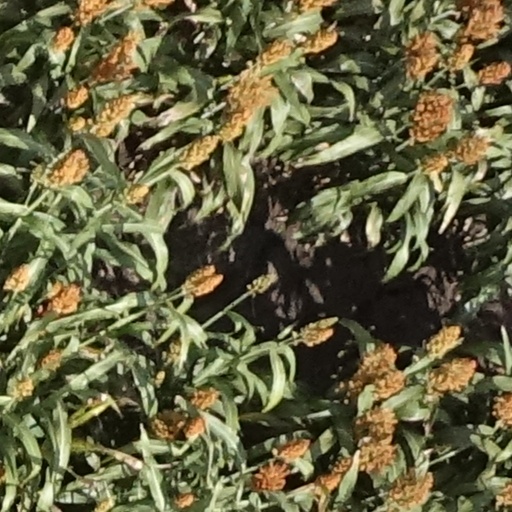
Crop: sorghum